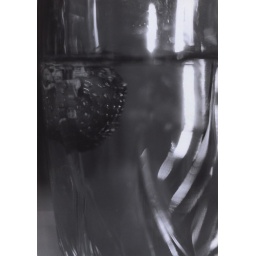
Strawberry in a glass of water